Denis O'Connor (British-Irish sculptor)

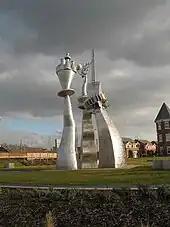
"Privilege" (2005) in Stoke-on-Trent

O'Connor was born in Dublin, and was brought up in Millstreet in County Cork. He studied at Limerick School of Art and Design from 1978 to 1982, and completed his master's degree at Birmingham Polytechnic in England in 1983. He was a visiting tutor at Saint Martin's School of Art in London from 1986 to 1988; he was a part-time lecturer in fine art at the Derby School of Art from 1988 to 1990. He has held a number of residencies, including with Jaguar Cars, the National Trust at Ilam Park and Rolls-Royce Heritage Trust in Derby. In recent years he has worked from a studio at his home in Wirksworth, Derbyshire.